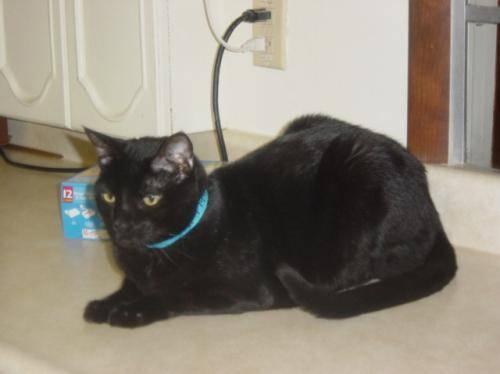
cat